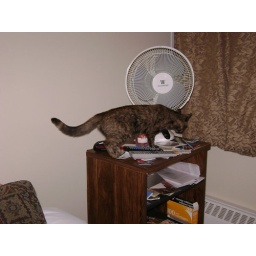
While uploading the pictures of my road trip to the Annapolis Valley this cat suddenly appeared in my room.